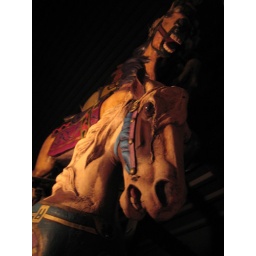
Taken from a wall of horses heads in the House on the Rock, in Dodgevile, WI.